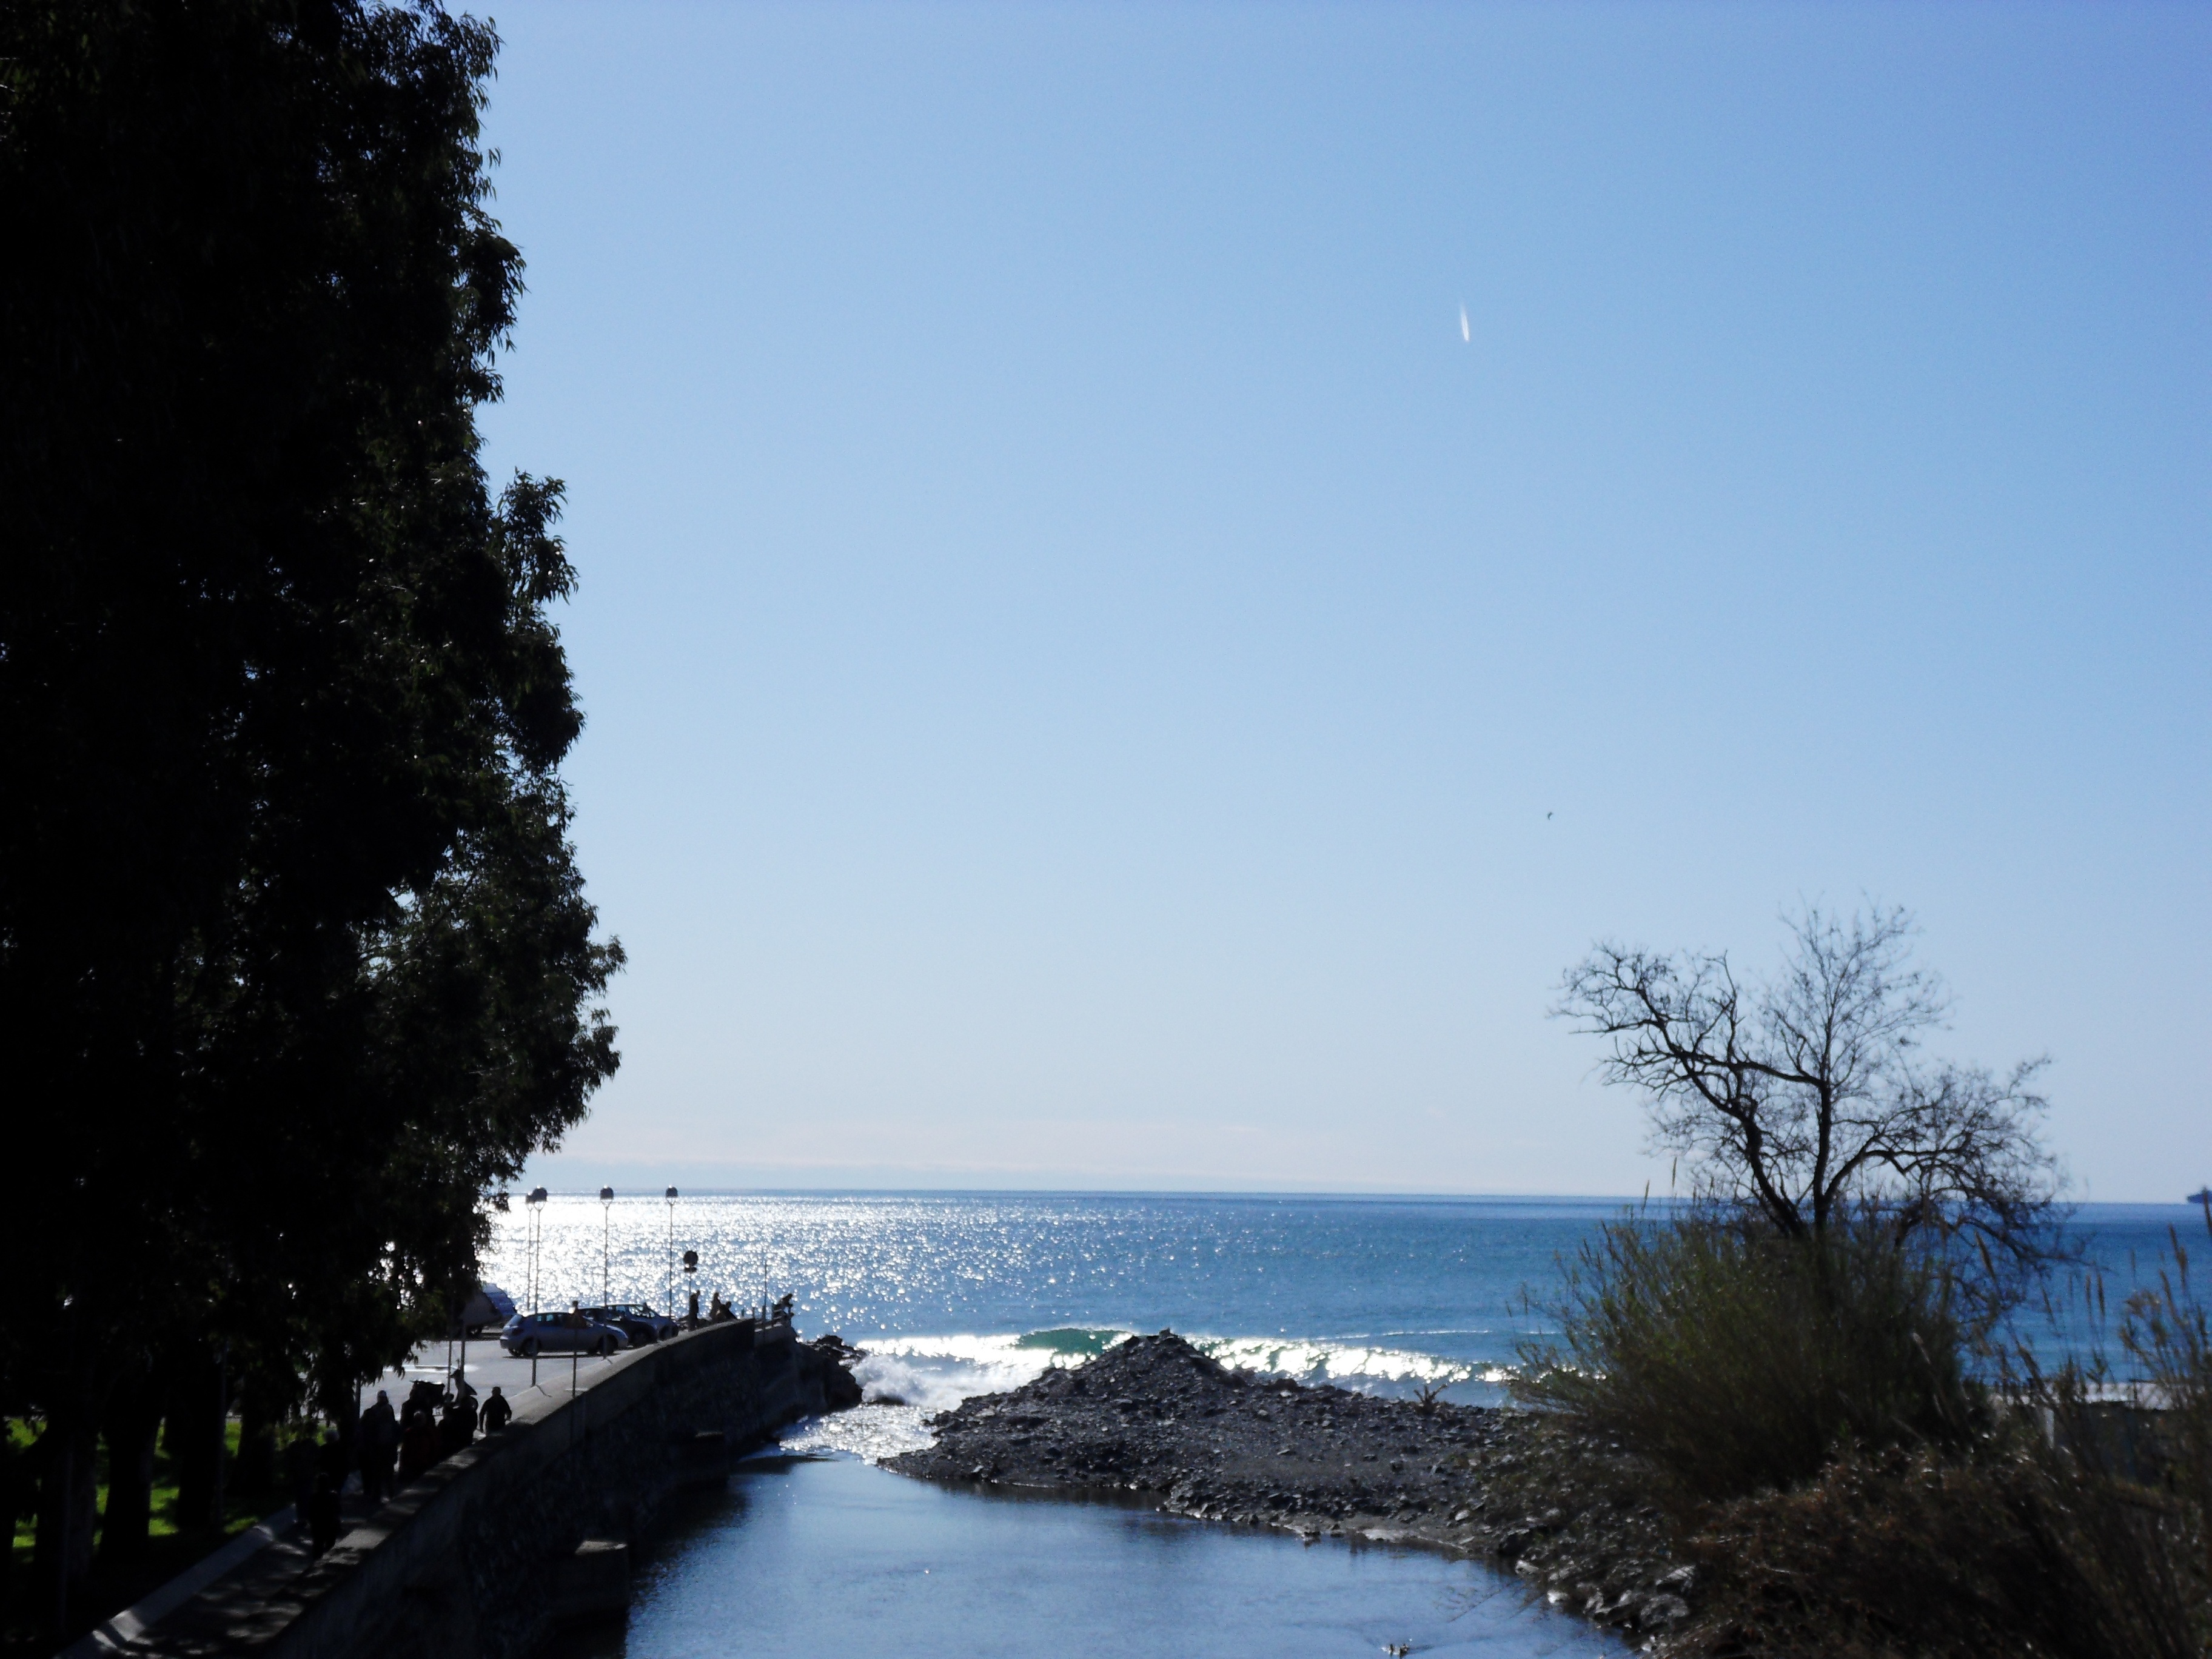
beach, sea, coast, tree, water, ocean, horizon, snow, winter, sky, sunlight, shore, lake, vacation, dusk, bay, body of water